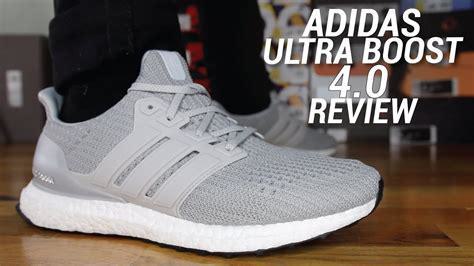
Brand: Adidas
Model: Ultra Boost 4